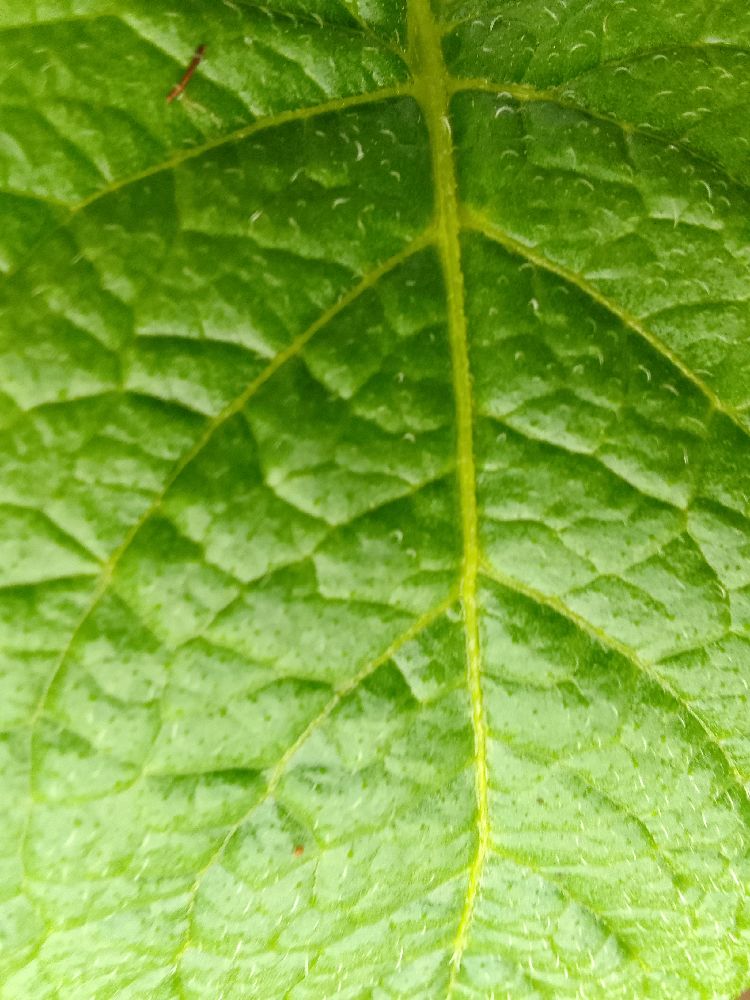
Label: Healthy